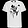
Label: T - shirt / top